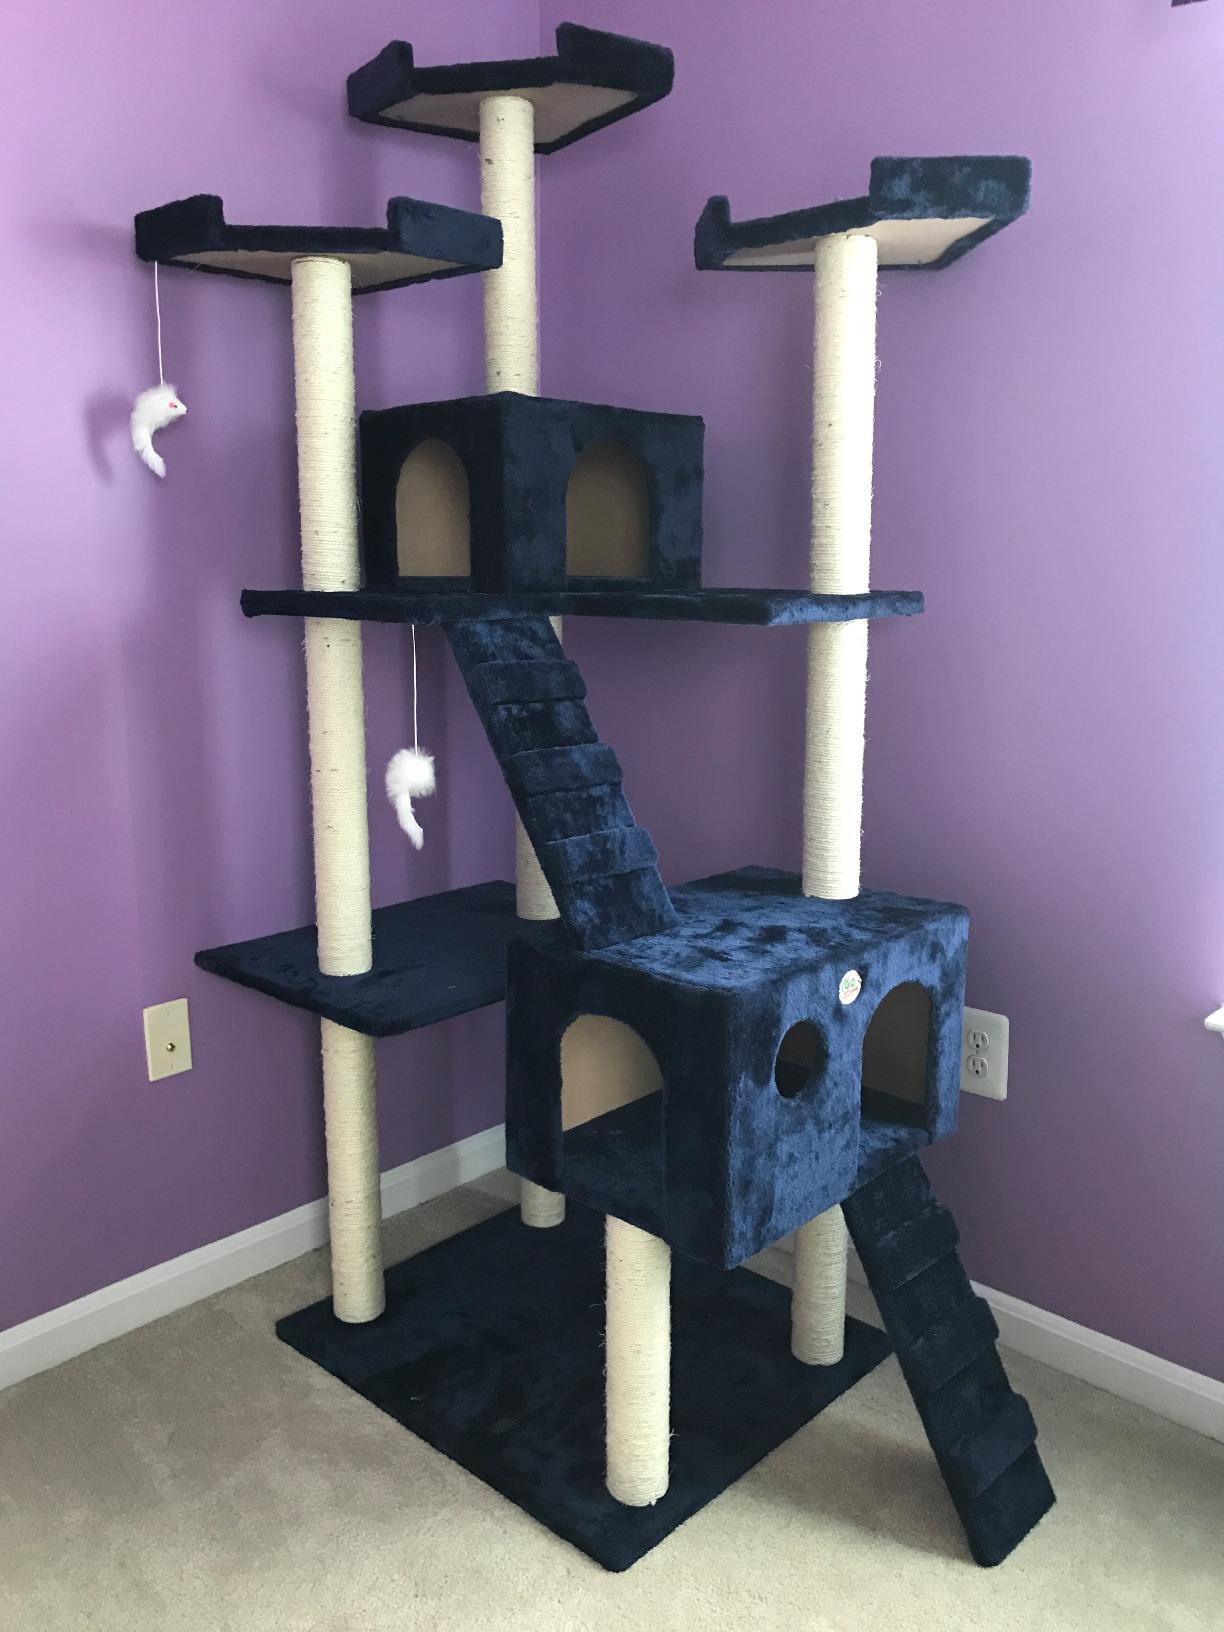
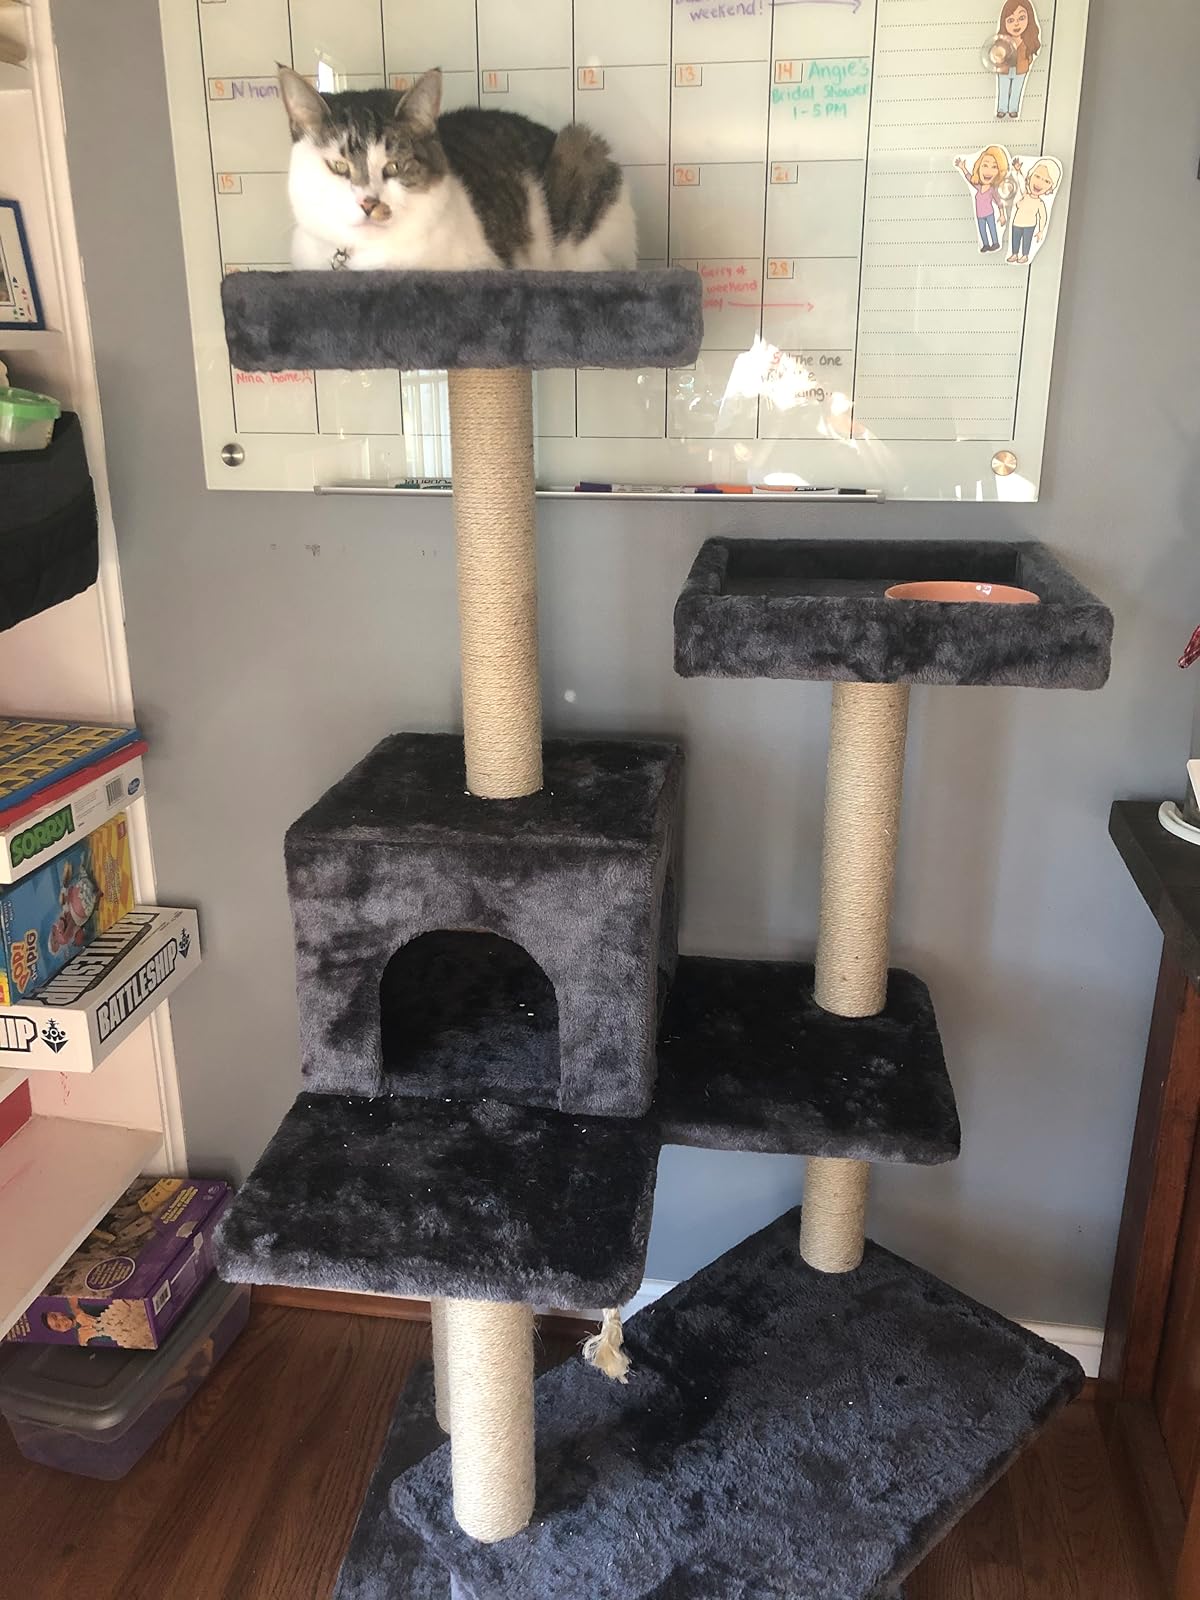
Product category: items_cat tree
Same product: no